Charles Arthur Conant

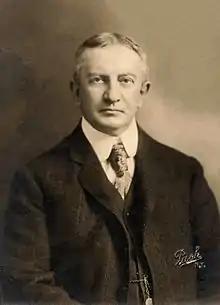
Charles Arthur Conant

Charles Arthur Conant (July 2, 1861 – July 5, 1915) was an American journalist, author, and promoter who became recognized as an expert on banking and finance.